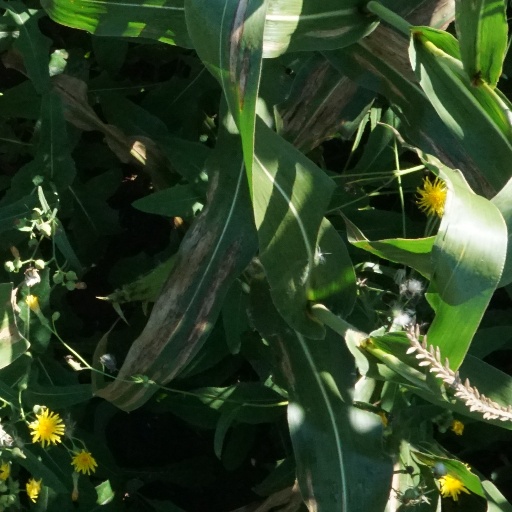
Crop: maize; corn